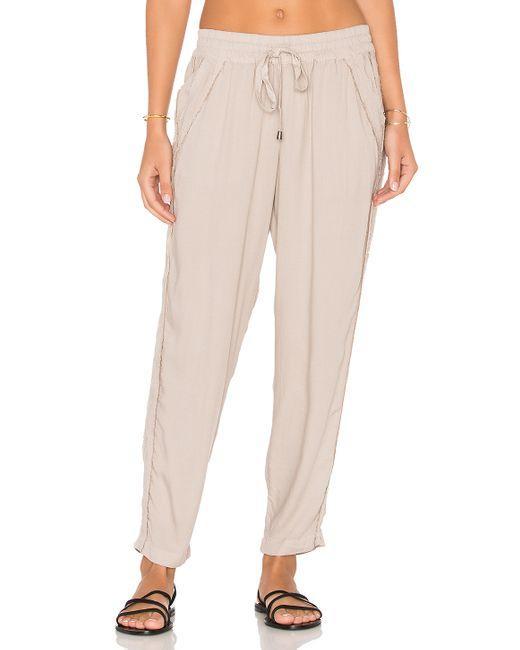
LOCKER GESCHNITTENE HOSE in cremefarbener Farbe